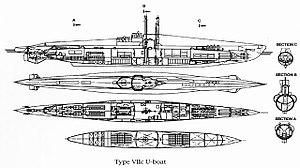
L'Unterseeboot 407 était un U-Boot allemand de Type VIIC utilisé par la Kriegsmarine pendant la Seconde Guerre mondiale. Il fut commandé le 12 septembre 1940, lancé le 16 aout 1941 et mis en service le 18 décembre 1941 sous le commandement du Kapitänleutnant Ernst-Ulrich Brüller.
L'Unterseeboot 450 ou U-450 était un U-Boot type VIIC utilisé par la Kriegsmarine pendant la Seconde Guerre mondiale.